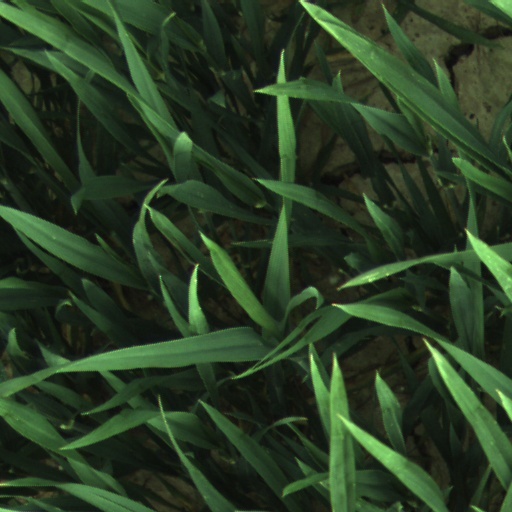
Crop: wheat